Ben Amos

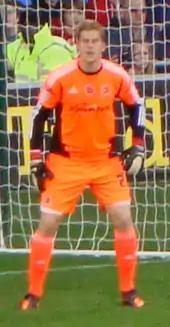
Amos playing for Hull City in 2012

Amos made his first start of the 2011–12 season in a third round League Cup tie at Elland Road against Leeds United. He kept a clean sheet as United cruised through to the next round winning 3–0. He played again in the following round away at Aldershot Town, a game which United also won 3–0 and advanced to the quarter finals. He was in goal again for United's League Cup game in a defeat against Championship club Crystal Palace on 30 November. It also seemed that he had moved above last season's second choice Tomasz Kuszczak in the pecking order but was now third choice behind Anders Lindegaard and David de Gea. He made his first Premier League start in a 2–0 home win against Stoke City on 31 January 2012, keeping a clean sheet on his debut. Amos signed a three-year contract extension with Manchester United in May 2012, which kept him at the club until 2015.